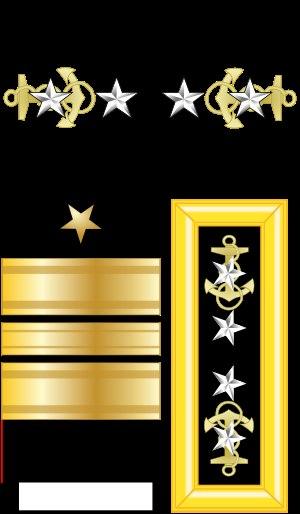
Le grade d'admiral of the Navy, littéralement amiral de la Marine, est un rang d'officier général de la United States Navy qui n'a été porté que par un seul amiral de la flotte américaine au cours de son histoire : George Dewey. En reconnaissance de sa victoire de la baie de Manille, en 1898, au cours de laquelle sa flotte ne perdit qu'un seul homme à cause d'une crise cardiaque, le Congrès a autorisé la création d'un rang ne pouvant être porté que par un unique officier et étant hiérarchiquement supérieur à tous les autres. Après la création de ce rang, le Congrès a proposé qu'il soit attribué à Dewey en 1899. Il lui fut accordé par acte datant du 24 mars 1903 avec effet rétroactif de mars 1899. Le texte accompagnant sa nomination est le suivant :